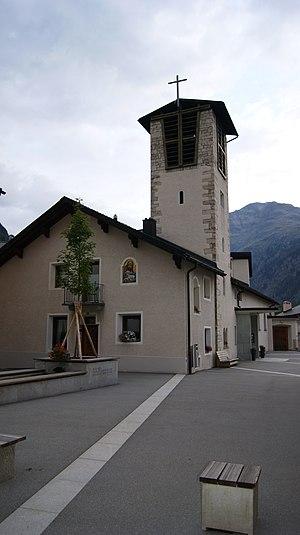
Église de San Spiert à Pontresina, Grisons, Suisse.